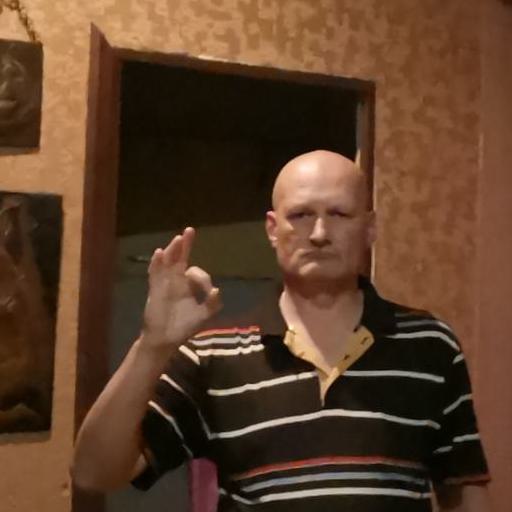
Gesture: ok